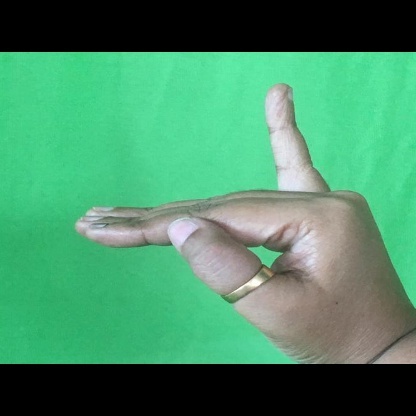
Mudra: Hamsapaksha